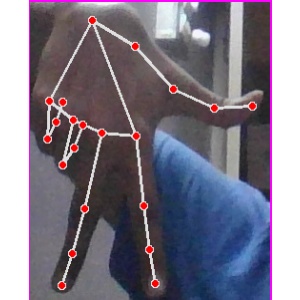
अक्षर: ग